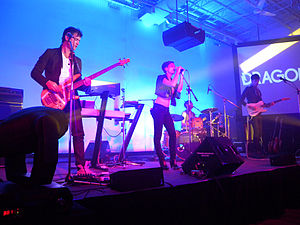
Dragonette
Dragonette er et electropop band fra Canada.